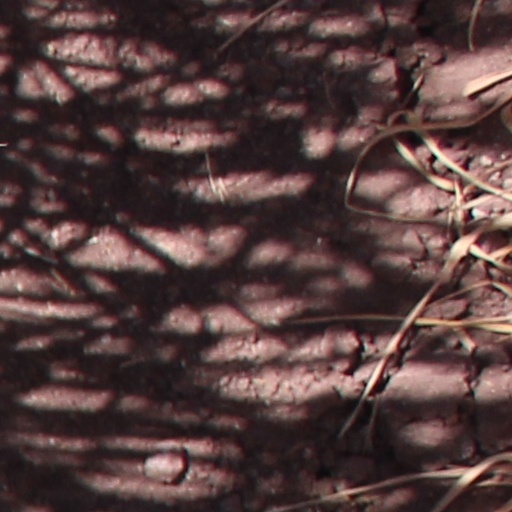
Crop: wheat